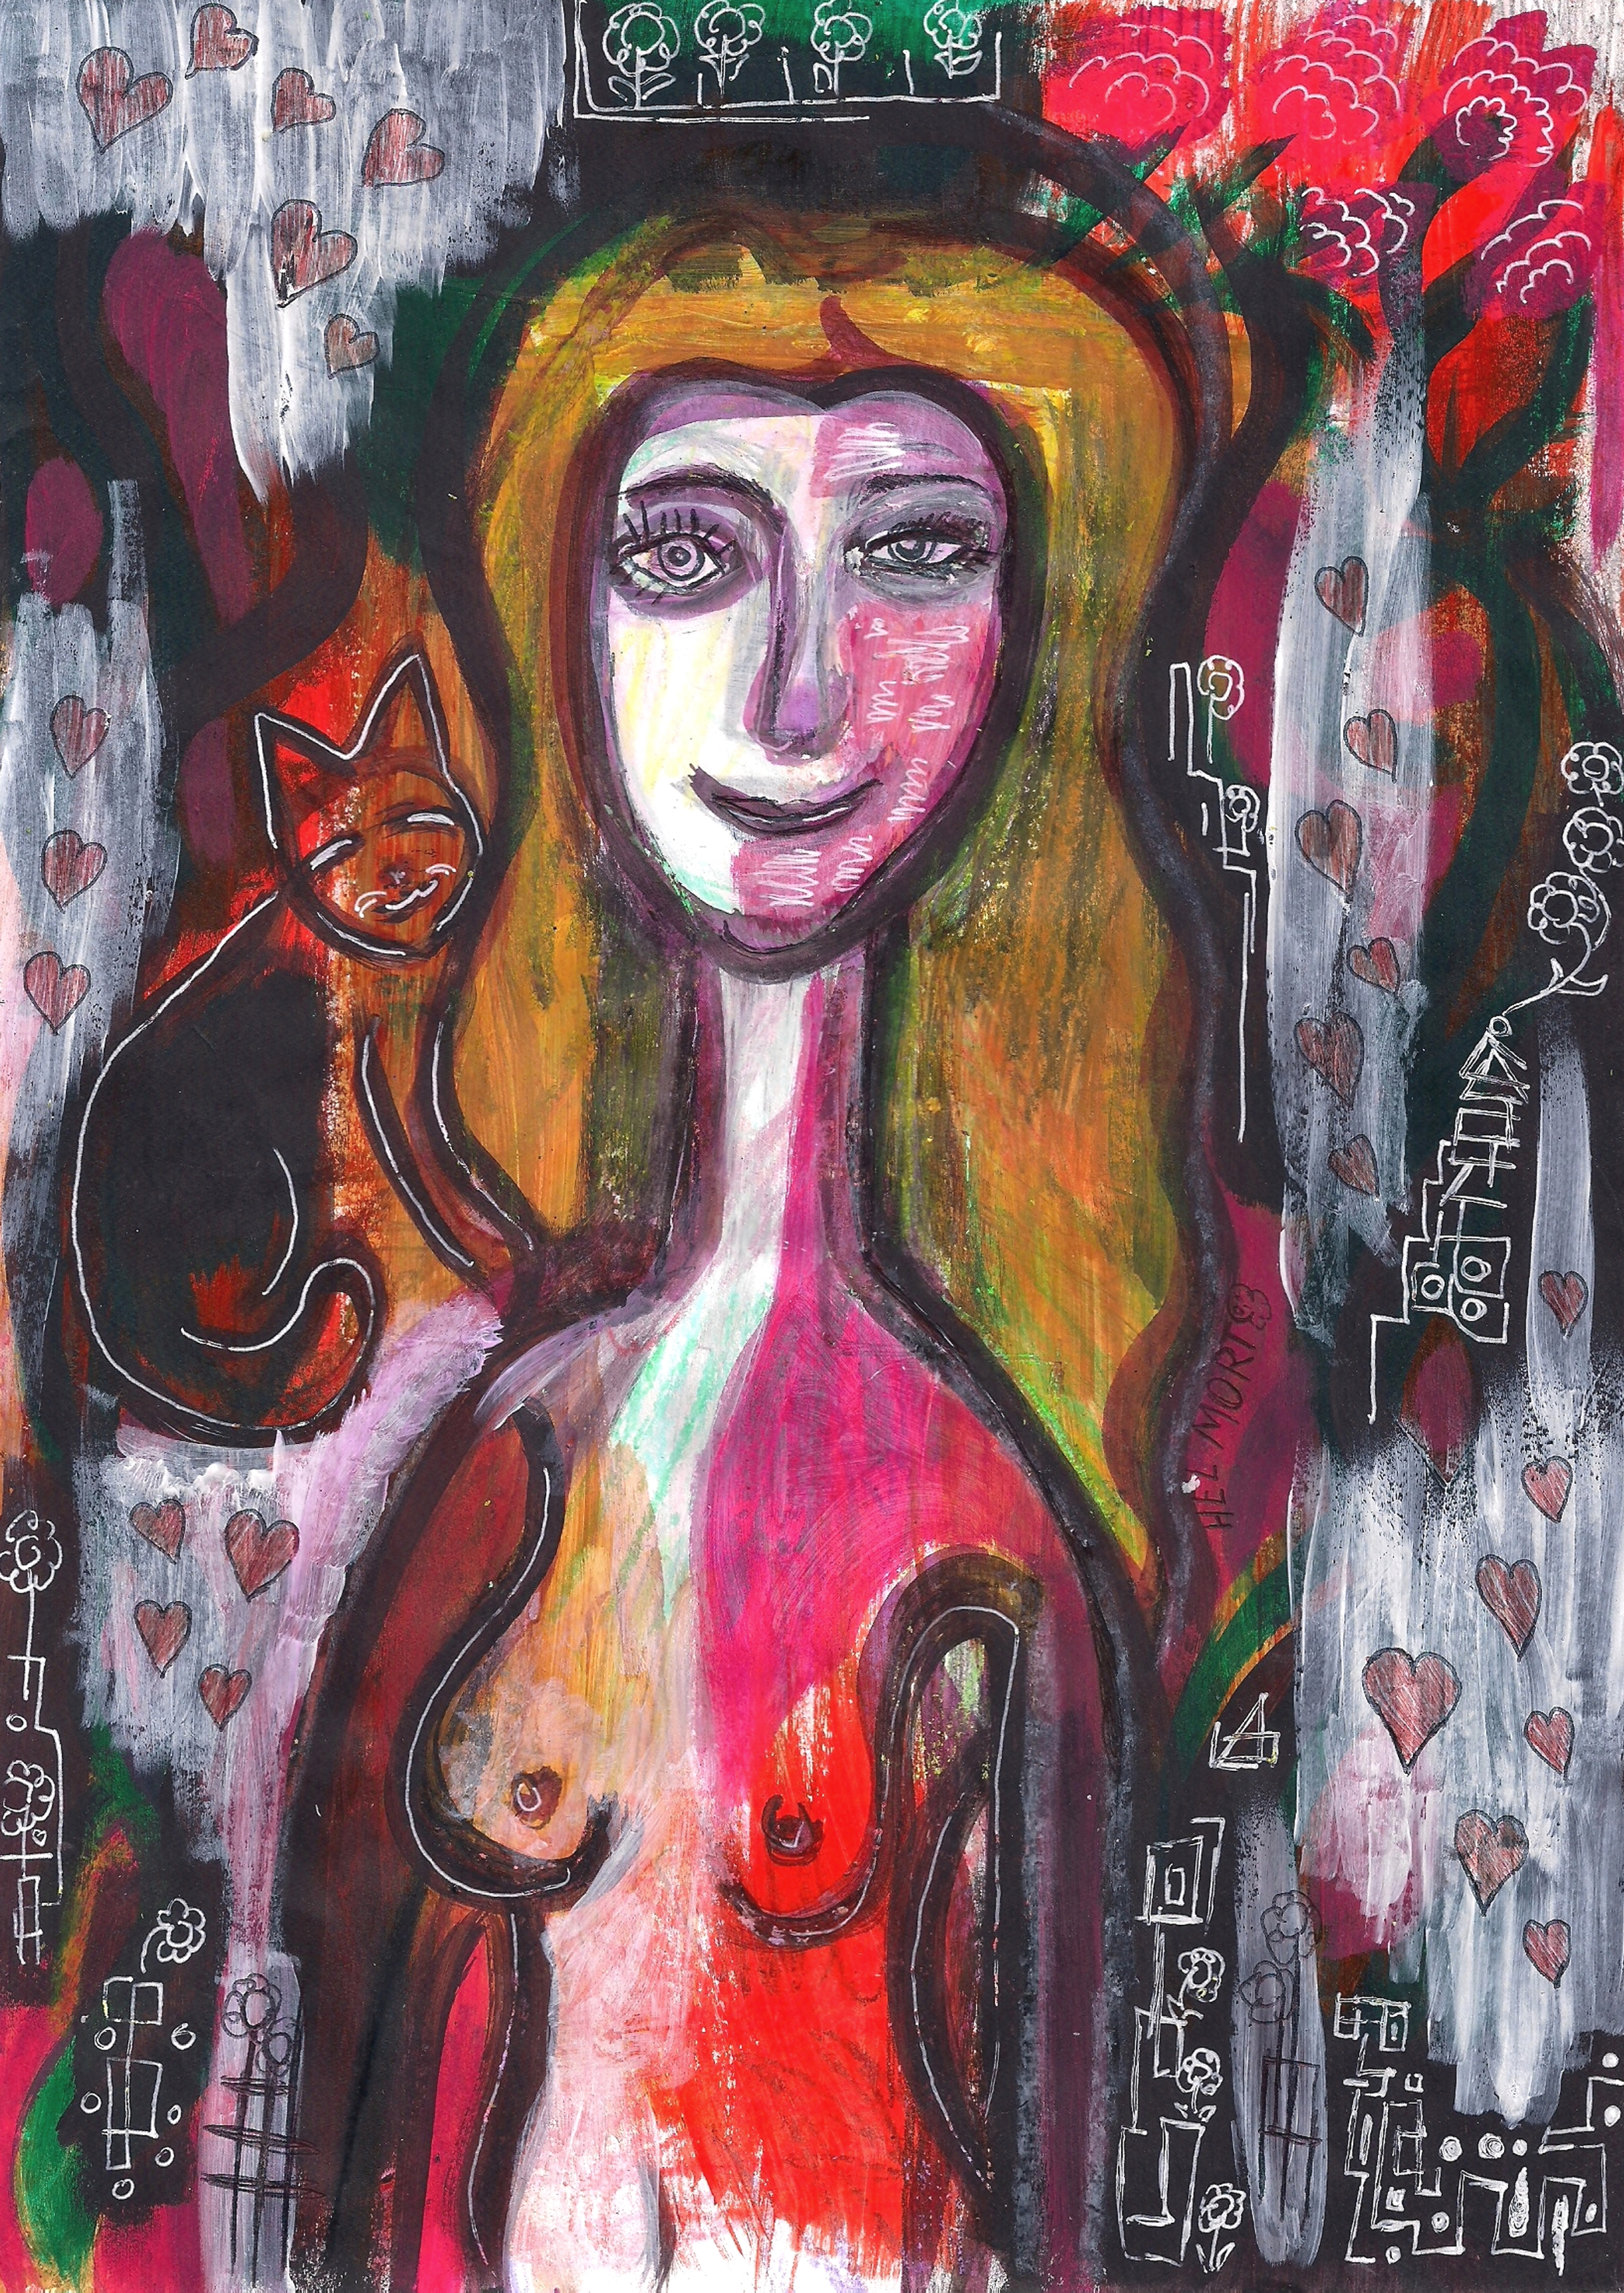
drawing, art, painting, frida kahlo, bansky, andy warhol, salvador dali, vincent van gogh, graffiti, calligraphy, michelangelo, pop art, monet, kaws, rembrandt, starry night, jackson pollock, canvas prints, fabric paint, art prints, canvas art, diamond art, wall art prints, wall prints, framed wall art, paintings for sale, art online, hel mort, helmort, modern art, street art, pink, visual arts, acrylic paint, illustration, watercolor paint, mural, paint, magenta, graphic design, style, artist, artwork